Dermatophagia

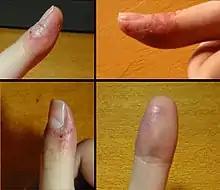
The fingers of a person with dermatophagia. After some time, the repeated biting leaves the skin discolored and bloody.

People with dermatophagia chew their skin out of compulsion, and can do so on a variety of places on their body. Those with dermatophagia typically chew the skin surrounding their fingernails and joints. They also chew on the bottom of their feet/toes, inside of their mouth, cheeks, and/or lips, causing blisters in and outside of the mouth. If the behavior is left unchecked for an extended period, calluses may start to develop where most of the biting is done.